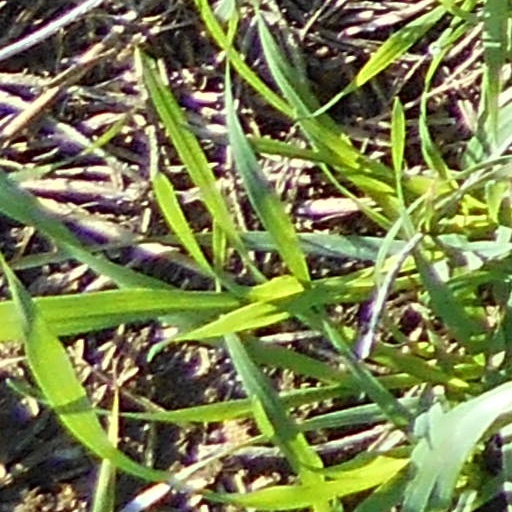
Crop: wheat